Grey County, Queensland

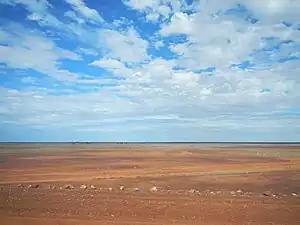
Grey county North_of_Windorah

Grey County is a cadastral division of Queensland and a county of the South Gregory District of remote western Queensland. The county is divided into civil parishes.